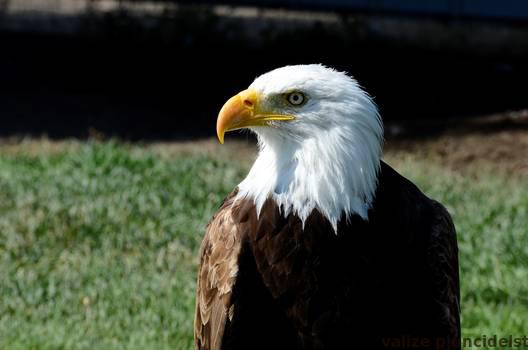
Label: Watermark